Engen Petroleum

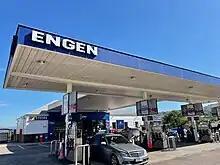
An Engen service station in South Africa

Engen was founded in Durban in 1881, as The Natal Oil Company. Initially, the company focused on producing kerosene and other petroleum products, and its founding was in response to the growing demand for oil and fuel products, driven by industrialization and urbanization in South Africa.